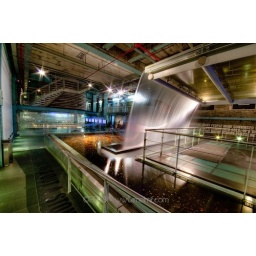
at the Guinness store house - ground floor - in HDR